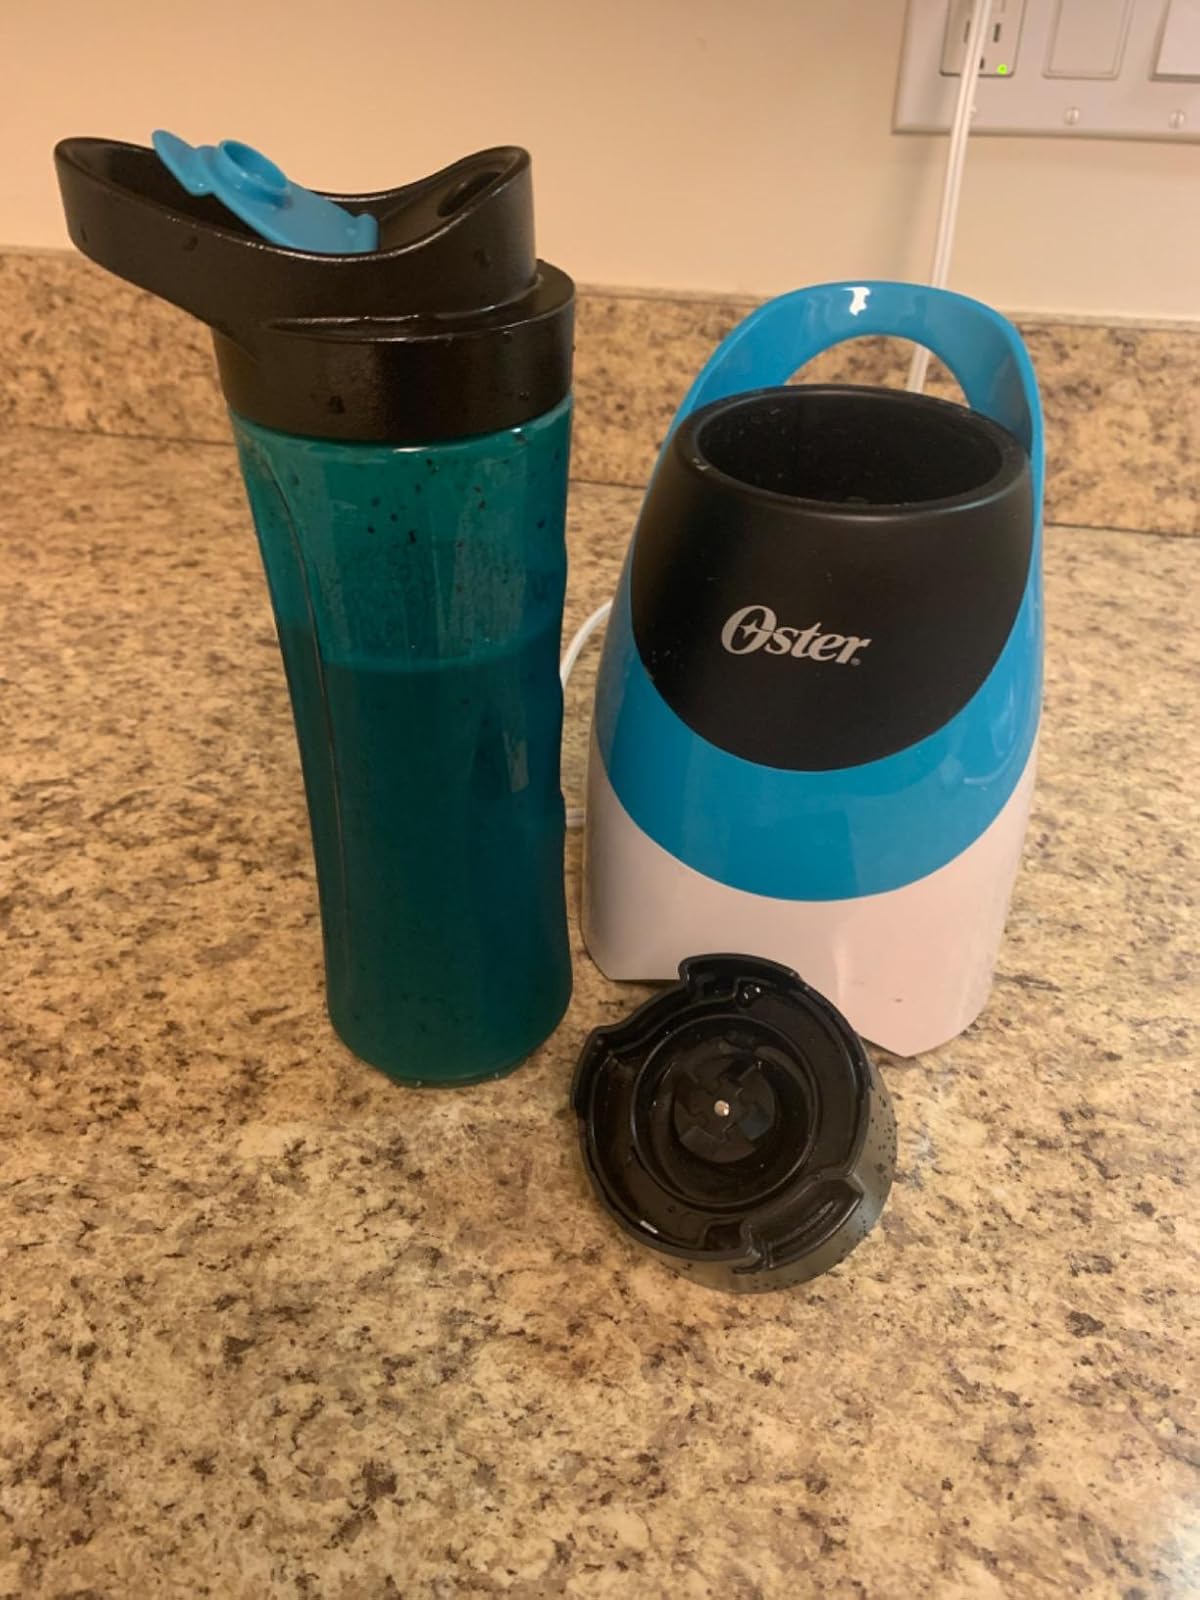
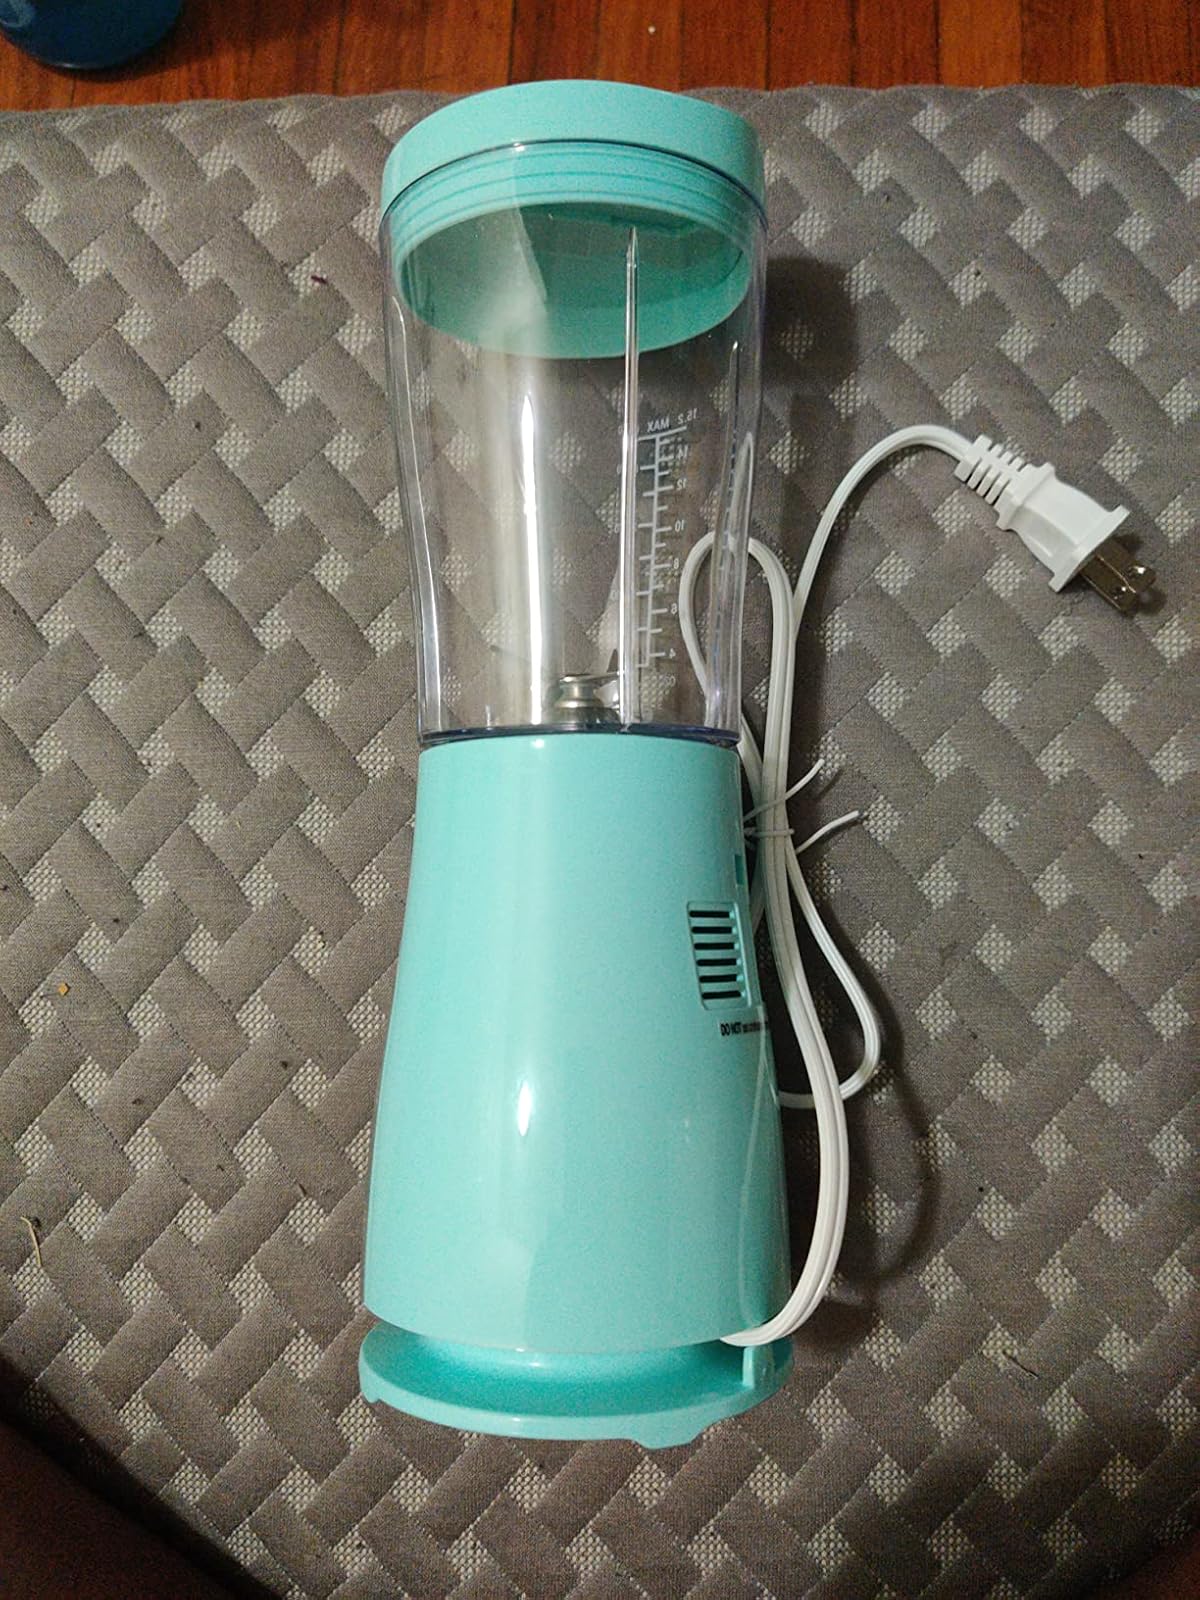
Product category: items_blender
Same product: no